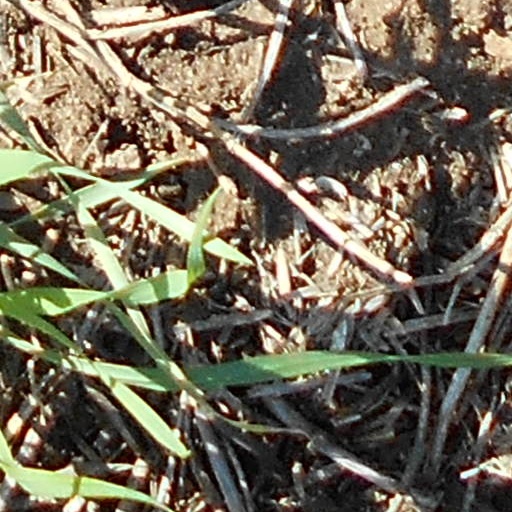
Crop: wheat